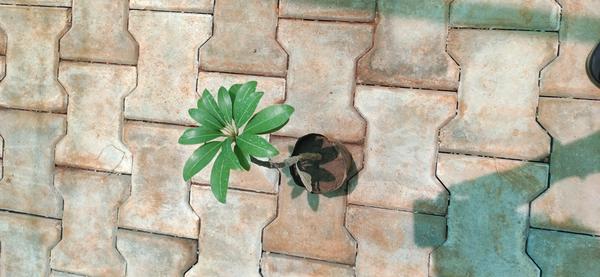
Plant: Sapota